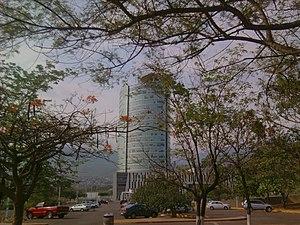
La Torre Chiapas est un gratte-ciel de 104 mètres de hauteur construit à Tuxtla Gutiérrez dans l'état du Chiapas dans le sud du Mexique de 2009 à 2010.